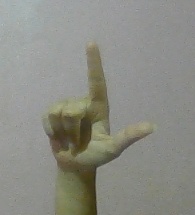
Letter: laam